Darva Conger

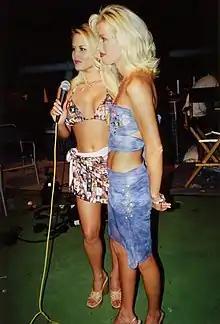
Darva Conger (right) being interviewed by Suzanne Stokes for "Playboy" in 2000

Darva Conger (born September 21, 1965) is a former emergency department nurse who in 2000 was selected as the winner of the reality television show "Who Wants to Marry a Multi-Millionaire?"